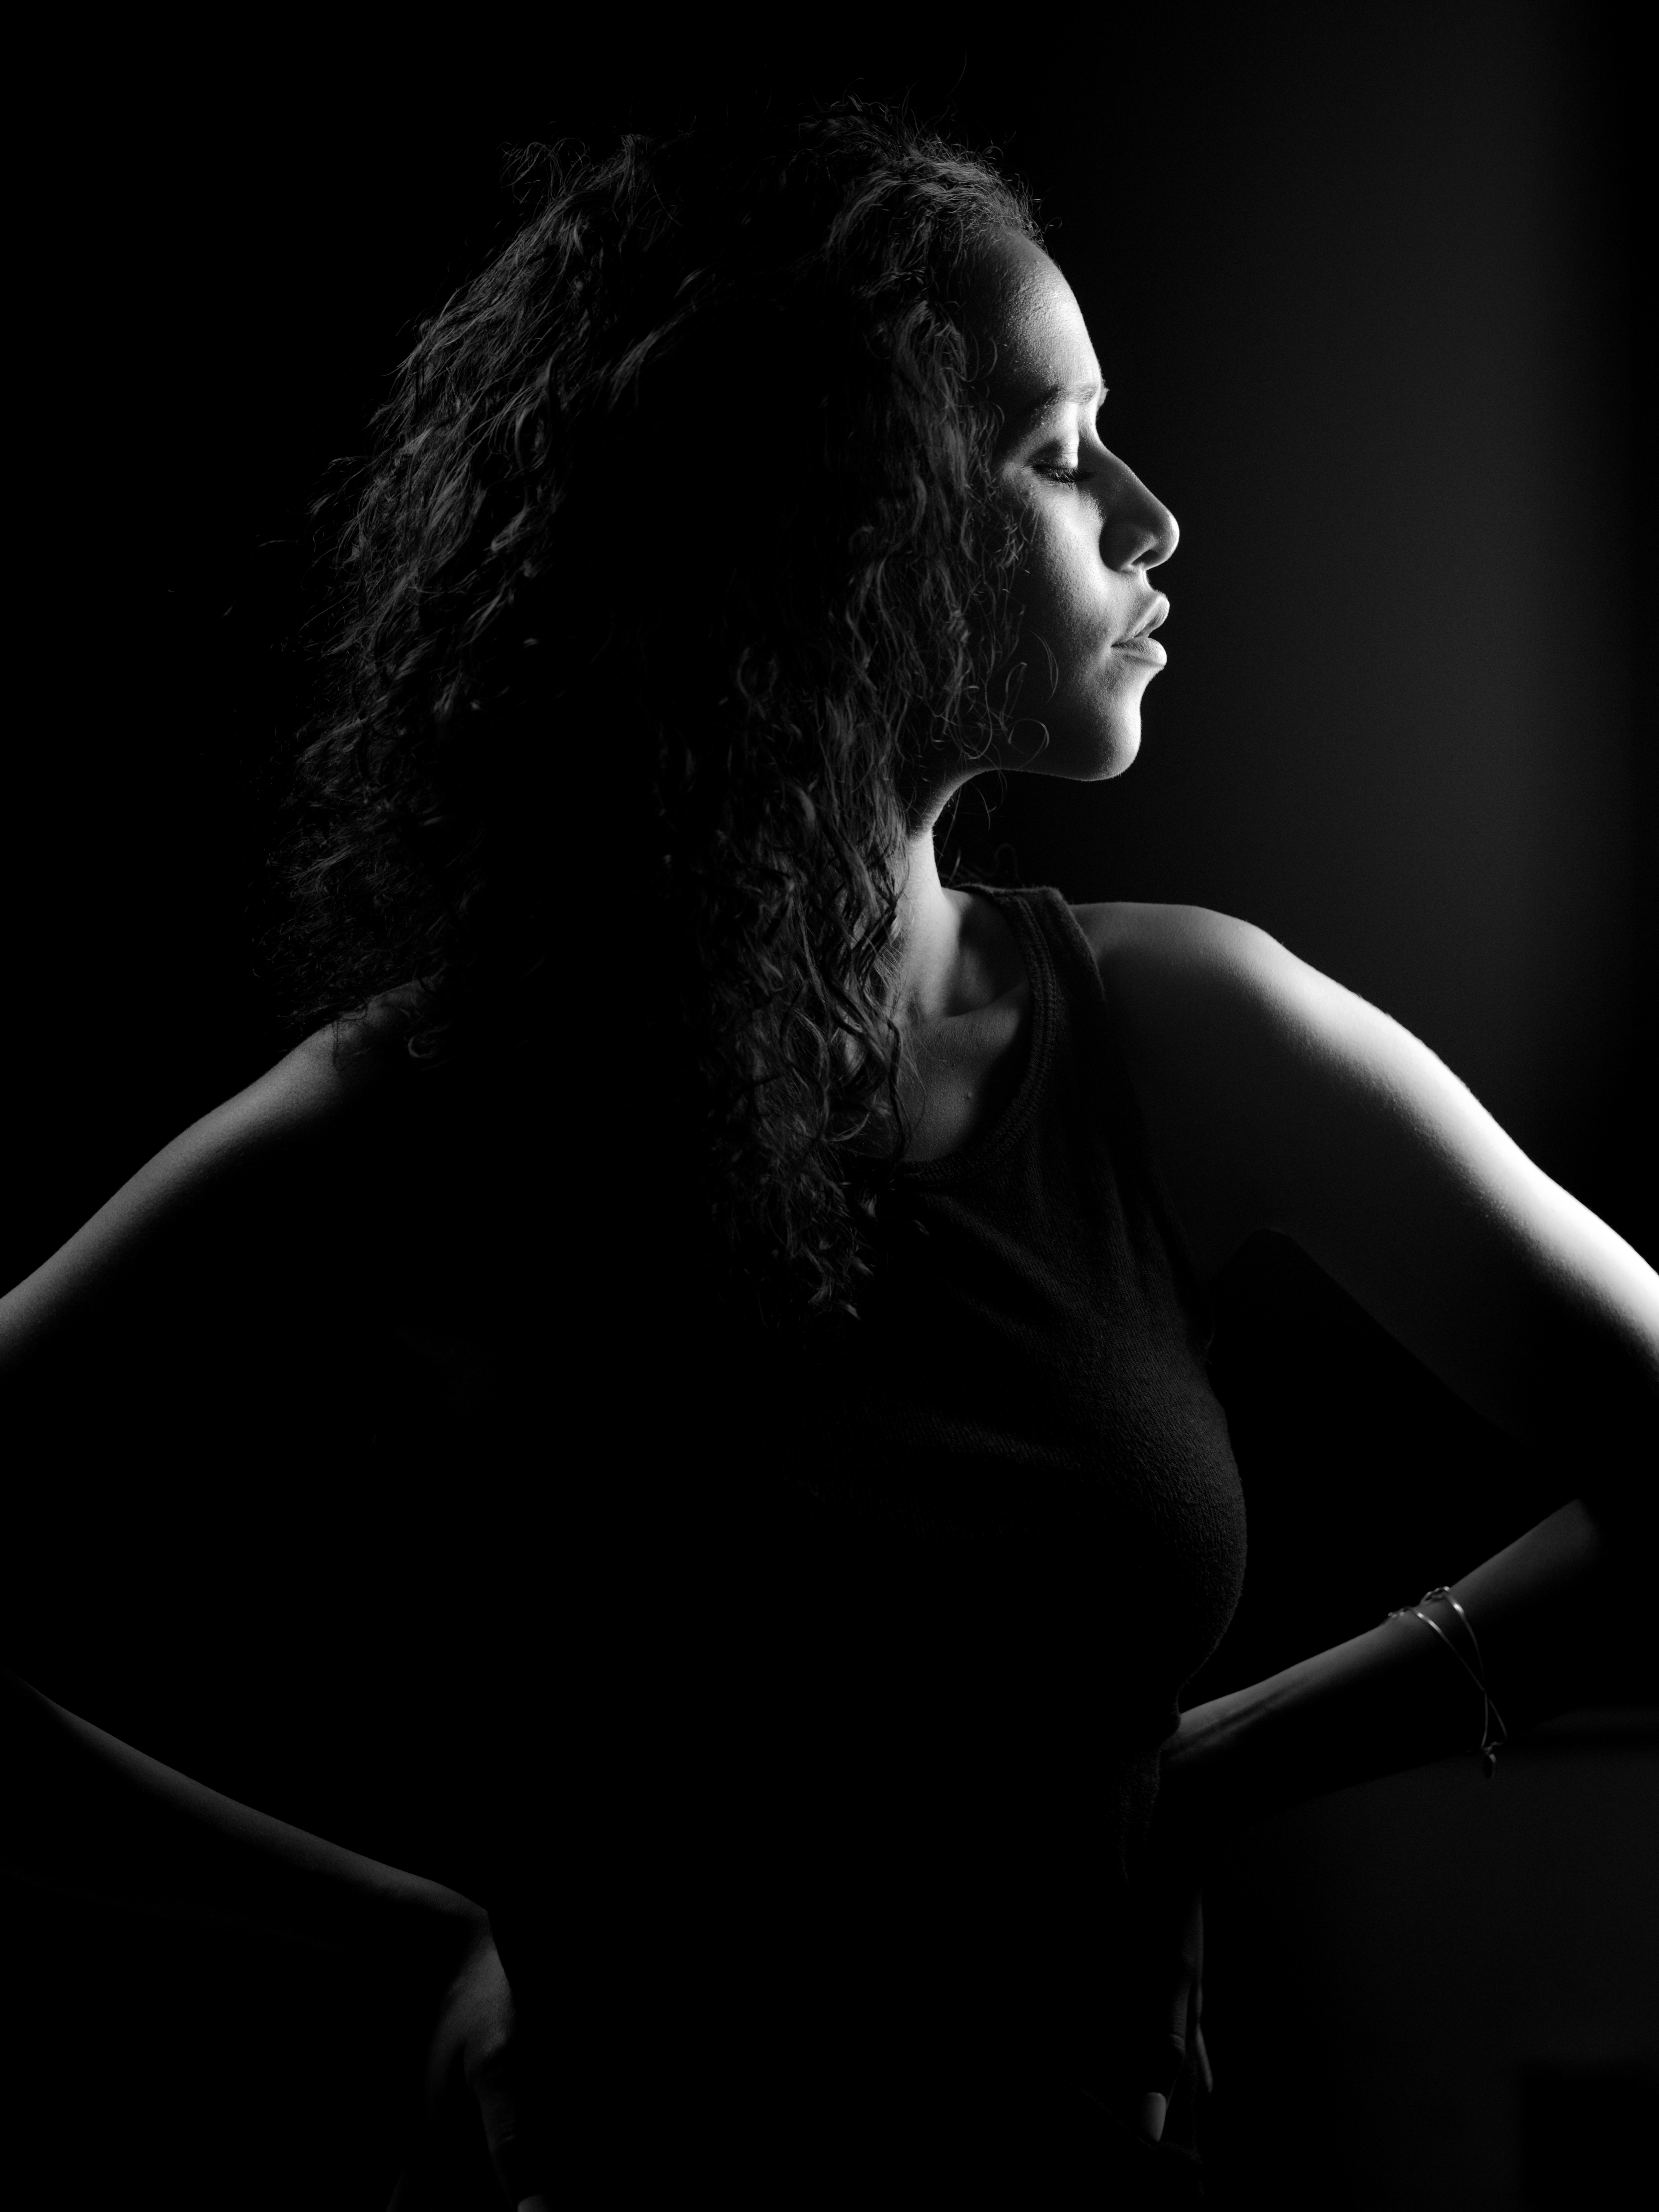
light, black and white, photography, profile, portrait, model, darkness, black, monochrome, backlighting, beauty, pentax645z, onelight, photo shoot, monochrome photography, portrait photography, film noir